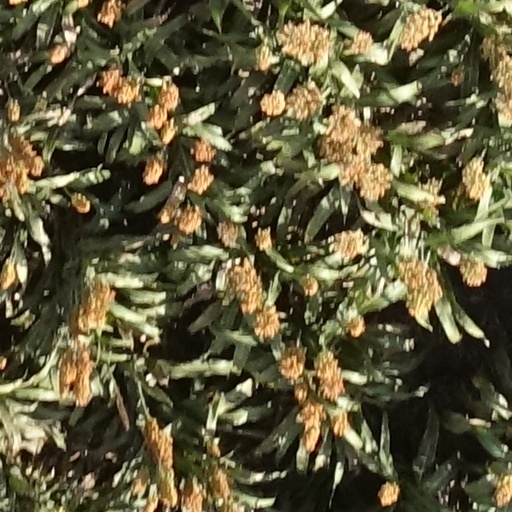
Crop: sorghum